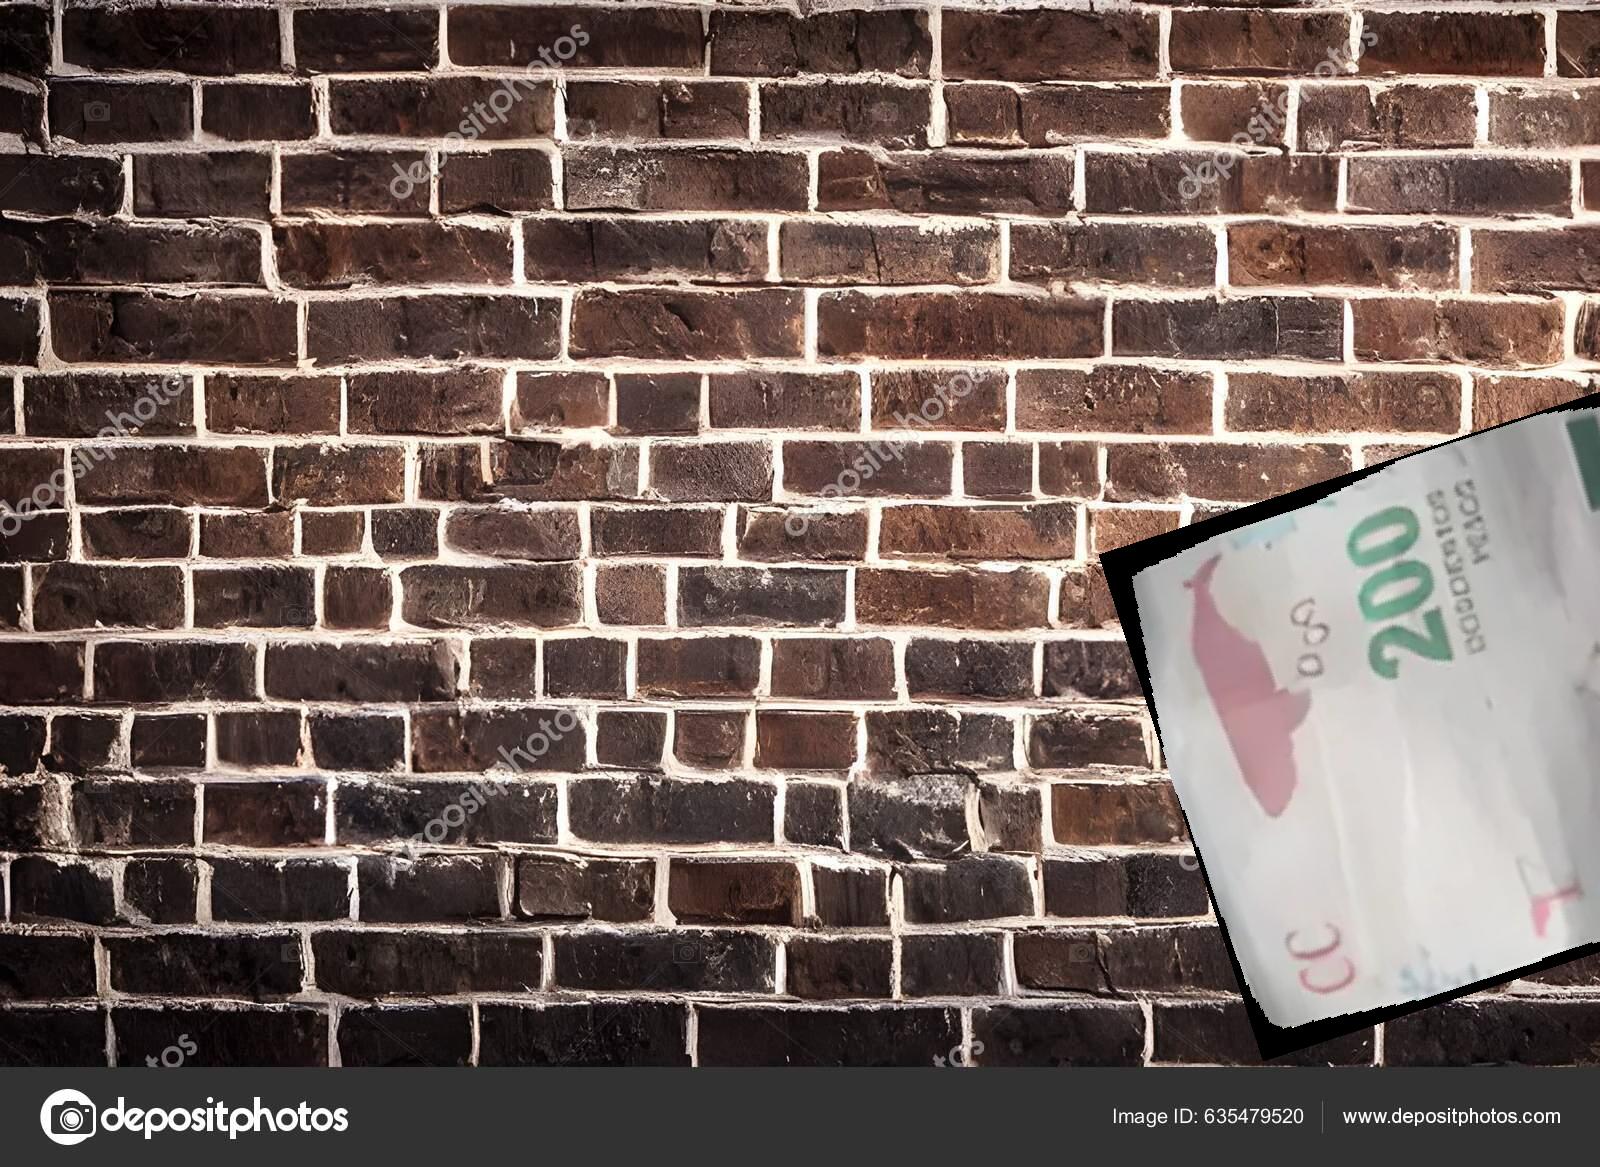
Denominación: 200